Lelio Sozzini

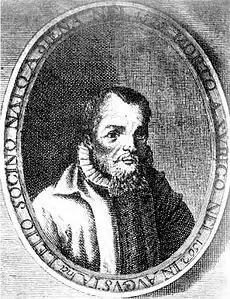
Lelio Sozzini

Lelio Francesco Maria Sozzini (29 January 1525 – 4 May 1562), often known in English by his Latinized name Laelius Socinus, was an Italian Renaissance humanist and theologian, and, alongside his nephew Fausto Sozzini, founder of the Nontrinitarian Christian belief system known as Socinianism. His doctrine was developed among the Polish Brethren in the Polish Reformed Church between the 16th and 17th centuries, and embraced by the Unitarian Church of Transylvania during the same period.